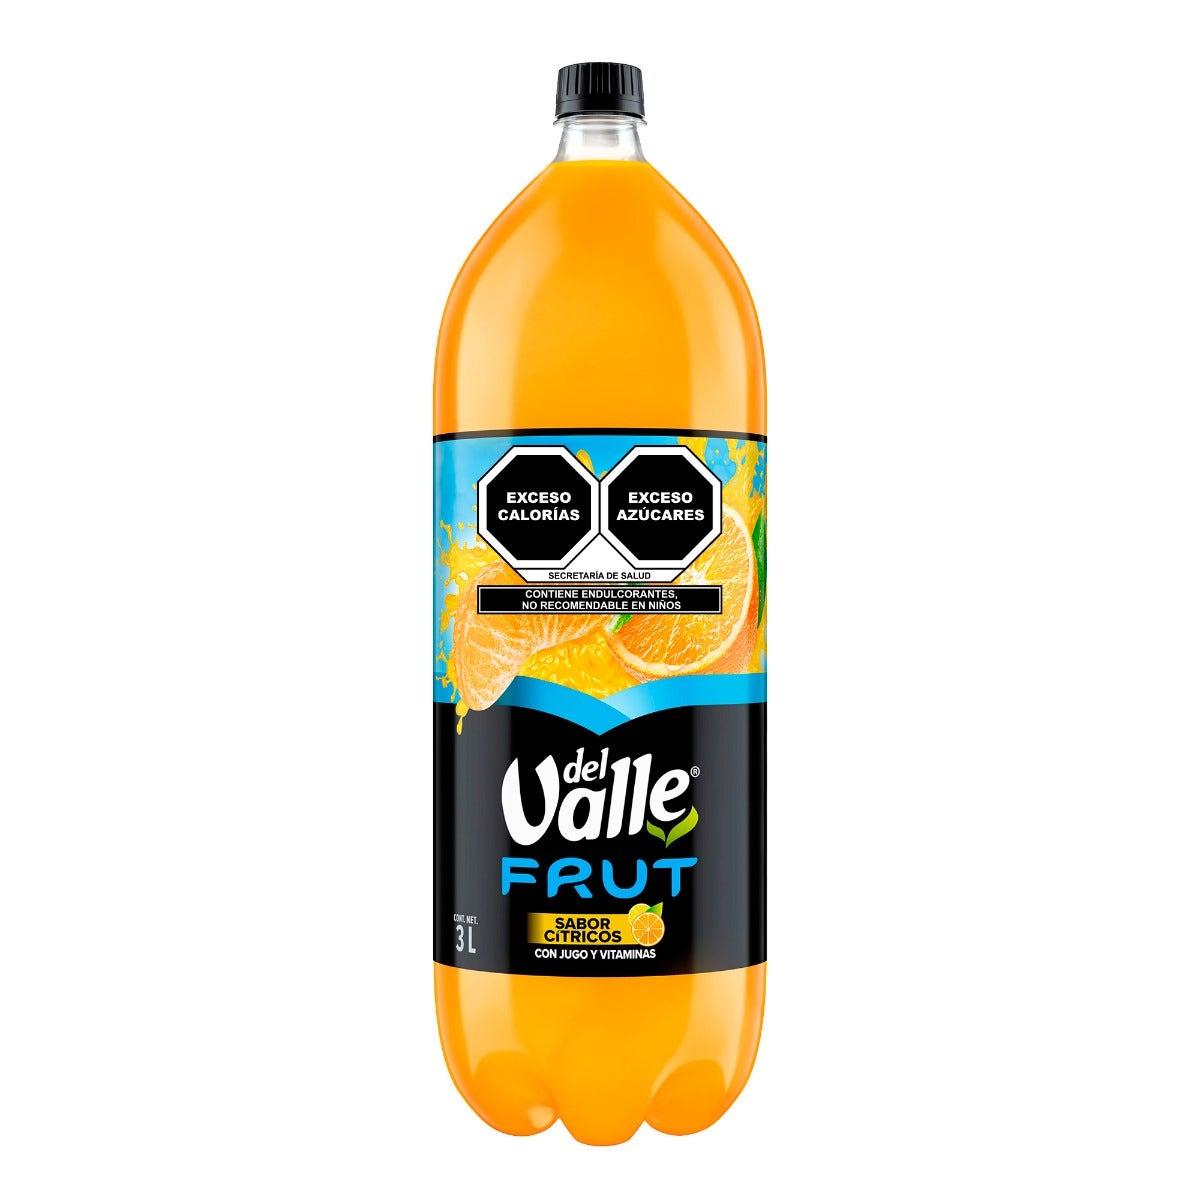
A Del Valle with citrus flavor juice in a 3-liters plastic bottle